St. George's, Grenada

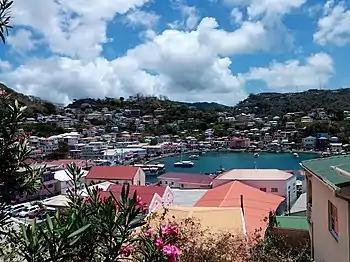

So named because it passes by seven of Grand Etang's mountain waterfalls, which are nestled in the emerald vegetation of the rain forest. The trail takes about three hours, even for experienced hikers.